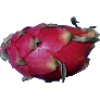
Label: red_pitahaya